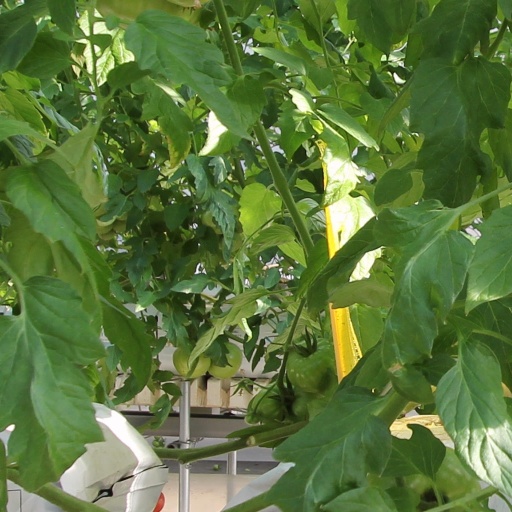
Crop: tomato